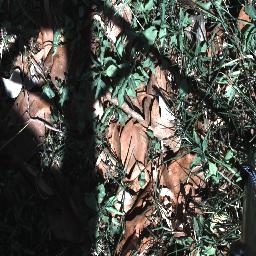
Label: negative